Plochingen

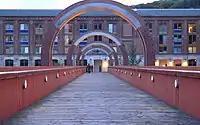
Pedestrian bridge over the Neckar to the residential and recreation area Bruckenwasen (the site of the State Garden Show 1998)

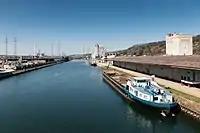
Neckar-Harbour

The Neckar harbour (dt. "Neckarhafen") in Plochingen has been the end point of the navigable Neckar since 12 July 1968. It was designed as a port for commercial inland navigation exclusively for the pure transport of goods without passenger shipping. The port area extends along two harbour basins. Responsible for the conception, realisation and development was from 1954 to 1992 harbour director Heinz Kreeb. Since 1992, Eberhard Weiß has been entrusted with the management of the port. Nearly 20 companies with an investment volume of around EUR 100,000,000 have settled in the Neckar harbour. The main transhipment goods are iron/steel products/scrap, animal feed/grain, mineral oil and wood. The goods handling per year amounts to more than 1,300,000 tons.